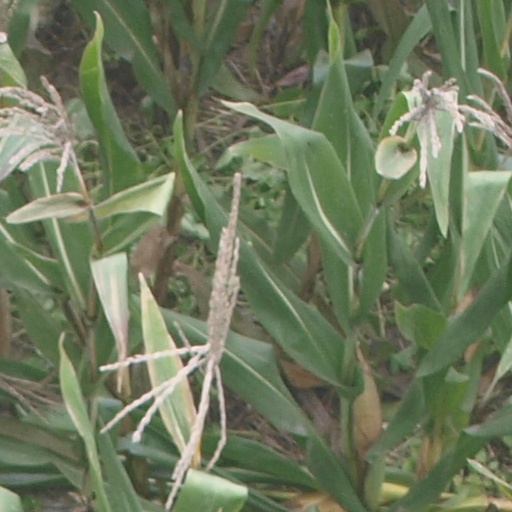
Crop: maize; corn